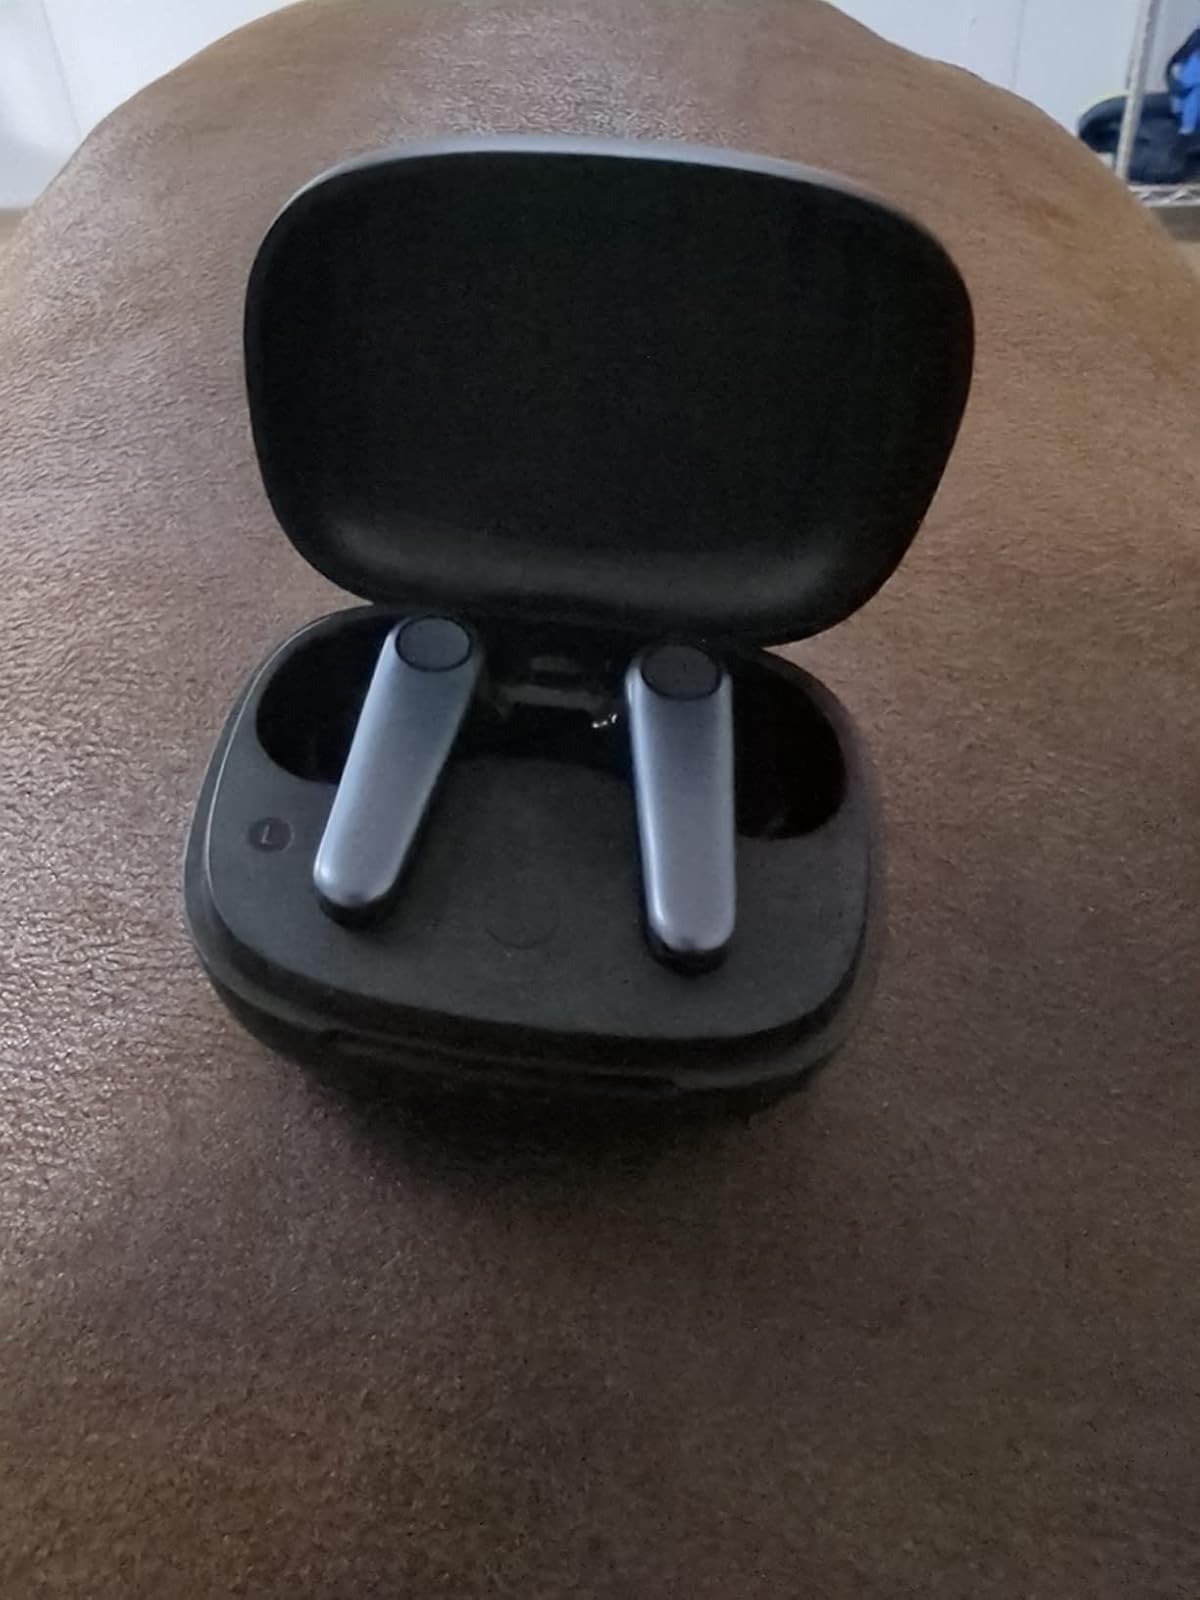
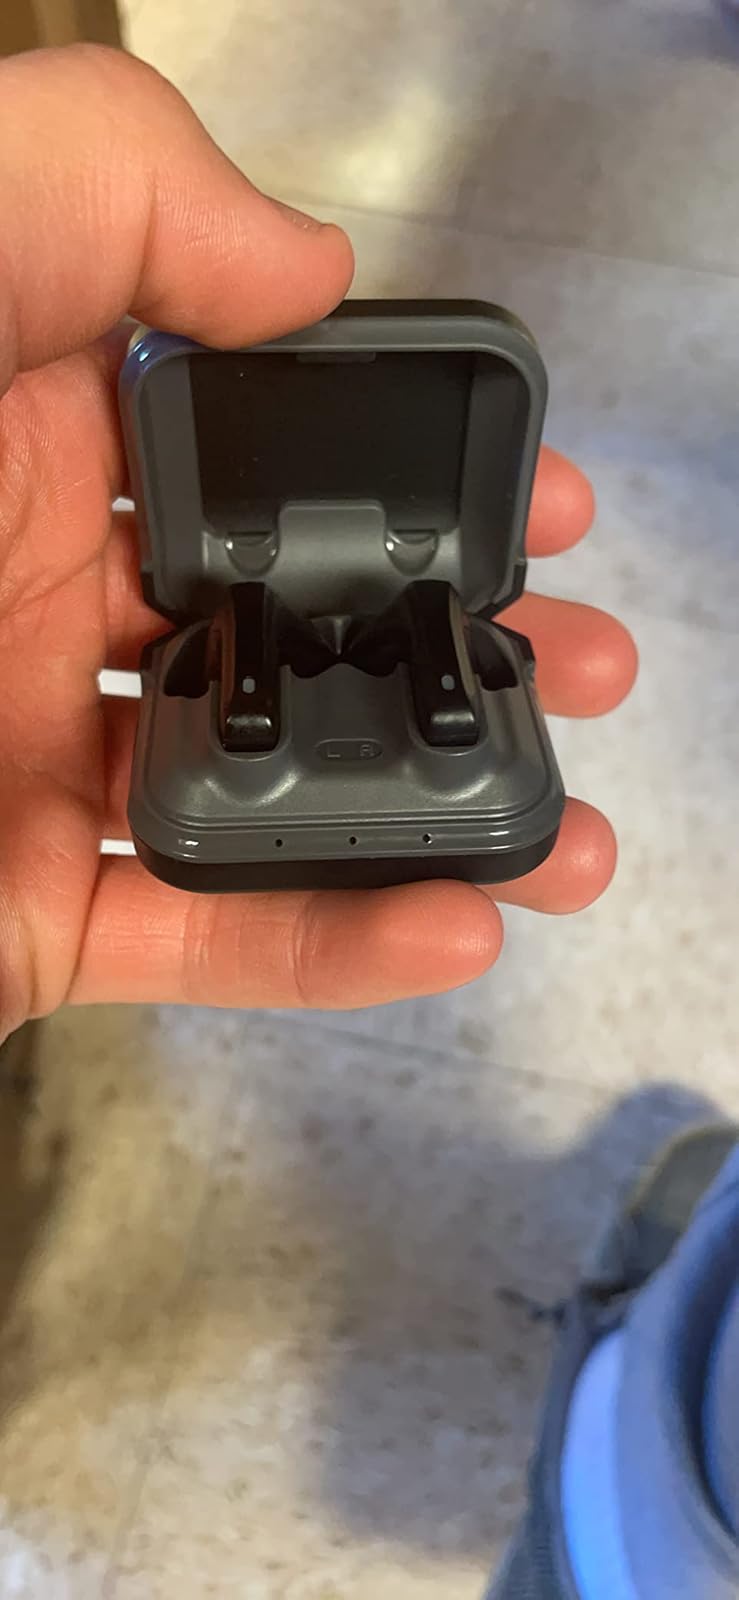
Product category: earbuds
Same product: no